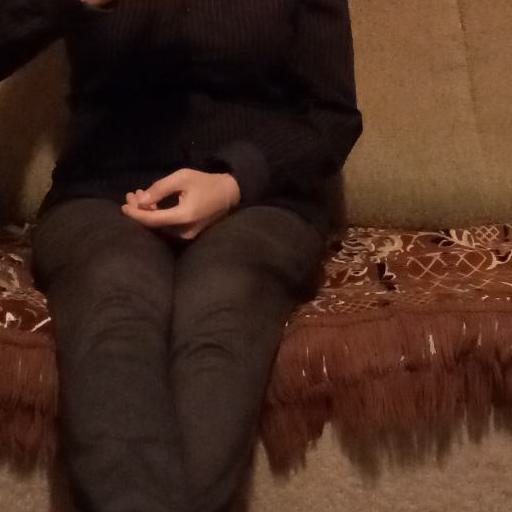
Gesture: no_gesture